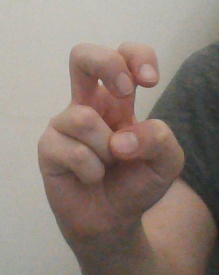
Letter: toot